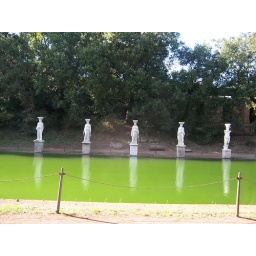
The water really is that green, and there are fish in there